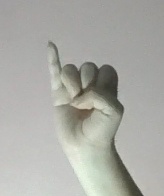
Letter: meem